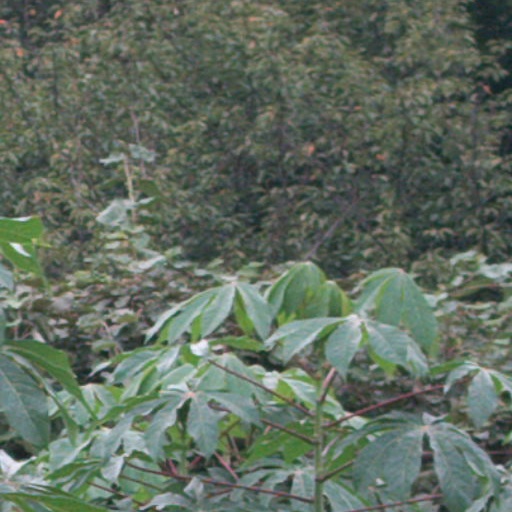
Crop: cassava